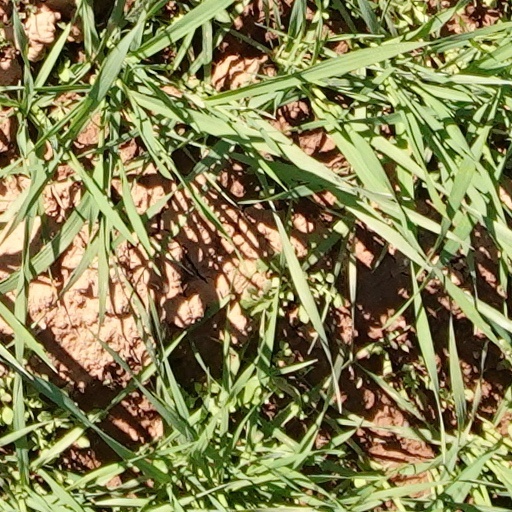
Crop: wheat